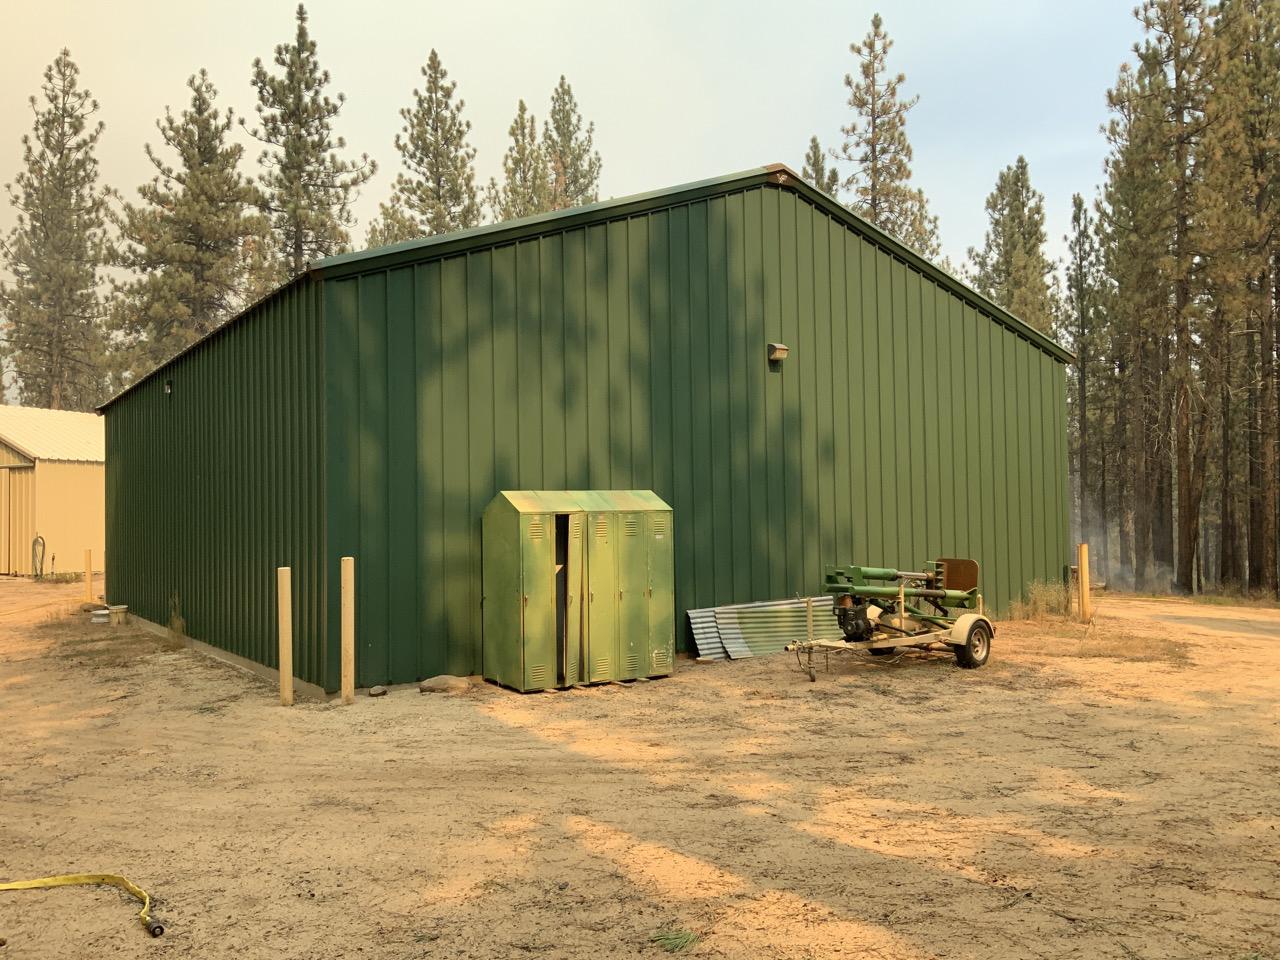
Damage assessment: no_damage